Episcopal Church (United States)

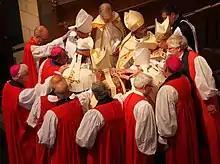
Episcopal consecration of the 8th bishop of Northern Indiana in 2016 by the laying on of hands

In the twentieth century, Episcopalians tended to be wealthier and more educated (having more graduate and postgraduate degrees per capita) than most other religious groups in the United States, and were disproportionately represented in the upper reaches of American business, law, and politics. Many of the nation's oldest educational institutions, such as University of Pennsylvania and Columbia University, were founded by Episcopal clergy or were associated with the Episcopal Church. According to Pew Research Center Episcopal Church "has often been seen as the religious institution most closely associated with the American establishment, producing many of the nation's most important leaders in politics and business." About a quarter of the presidents of the United States (11) were members of the Episcopal Church.